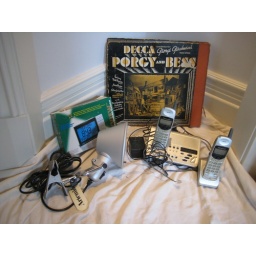
$10-$50. Porgy and Bess vintage records. Panasonic phone system (works) Tolomeo clip lamp by Artimide. digital clock/orgnizer